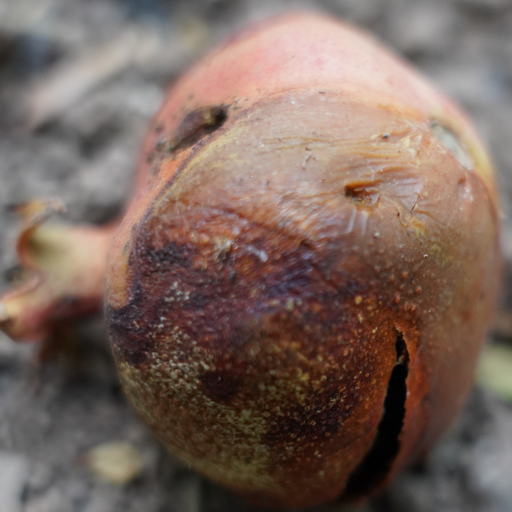
Label: Ectomyelois ceratoniae